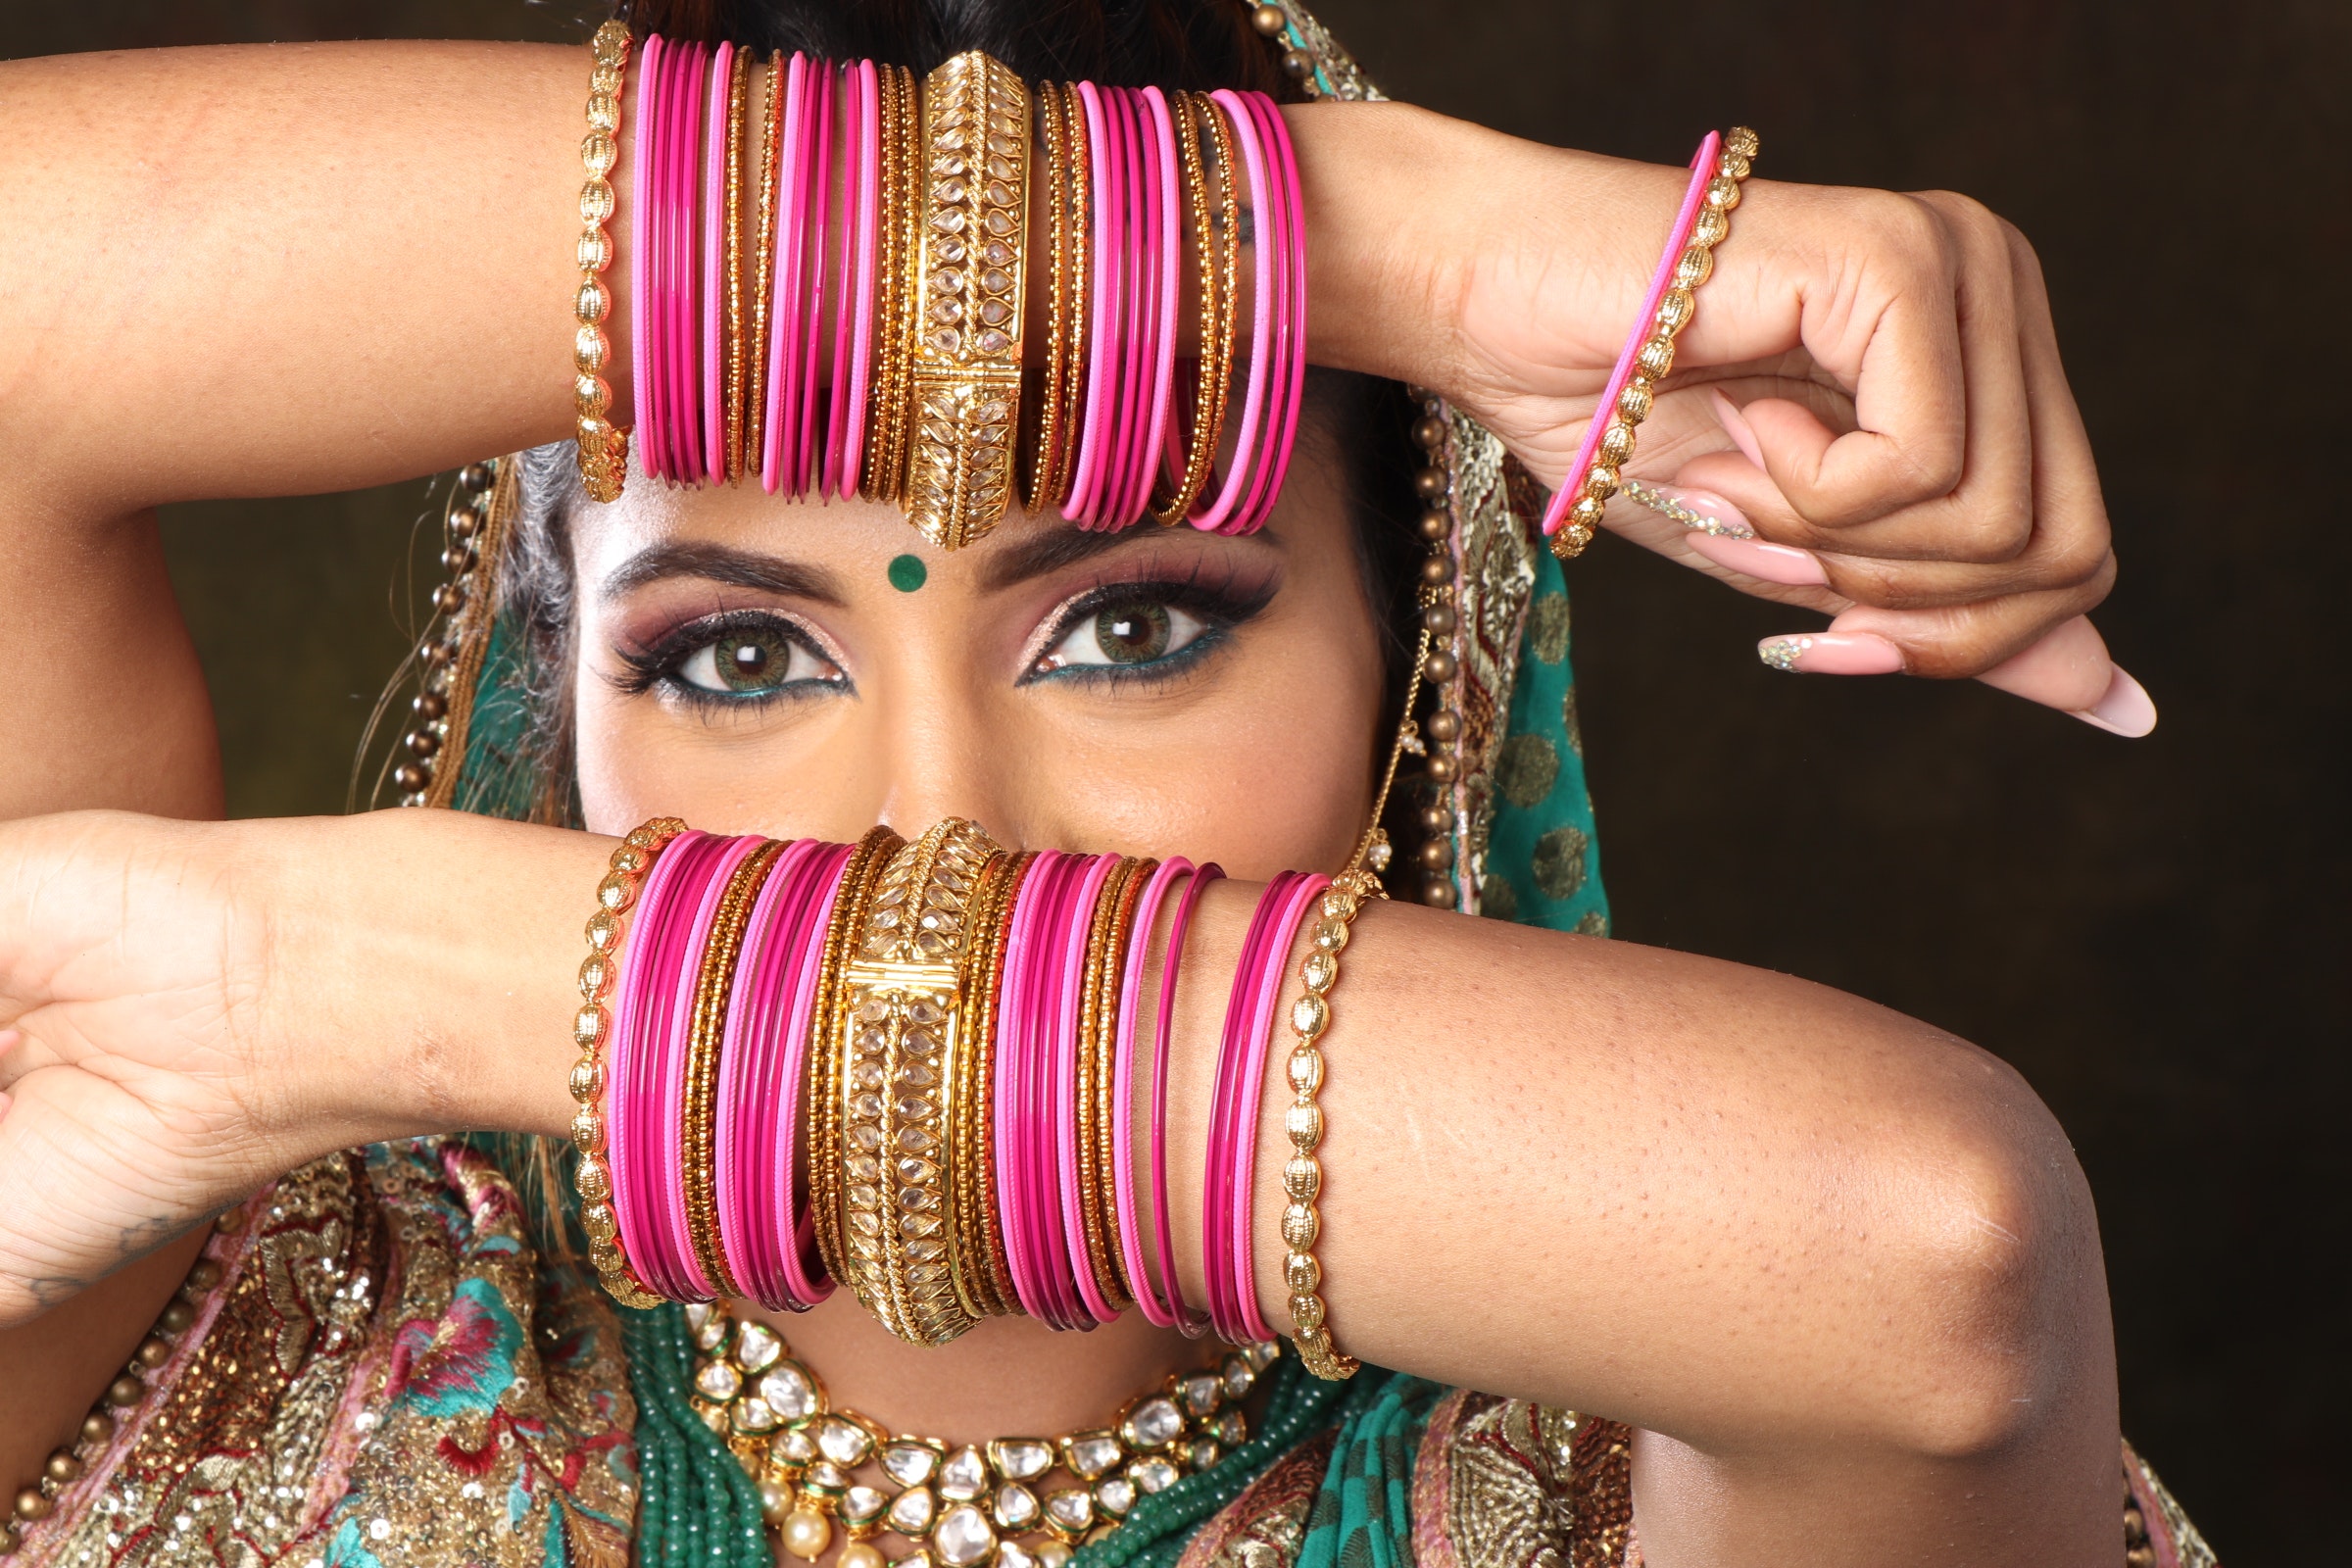
jewellery, skin, bangle, mehndi, pattern, tradition, beauty, nail, pink, magenta, design, lip, hand, fashion accessory, bride, close up, finger, wrist, bracelet, photography, makeover